Question: Please indicate a possible affordance area of baseball bat that can be used for holding
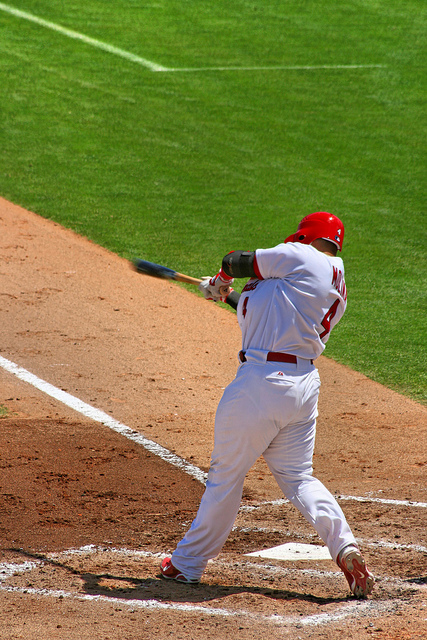
Answer: [176, 275.5, 244, 304.5]